Fermi level

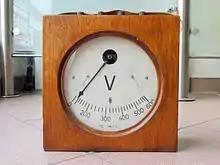
A voltmeter measures differences in Fermi level divided by electron charge.

Sometimes it is said that electric currents are driven by differences in electrostatic potential (Galvani potential), but this is not exactly true.